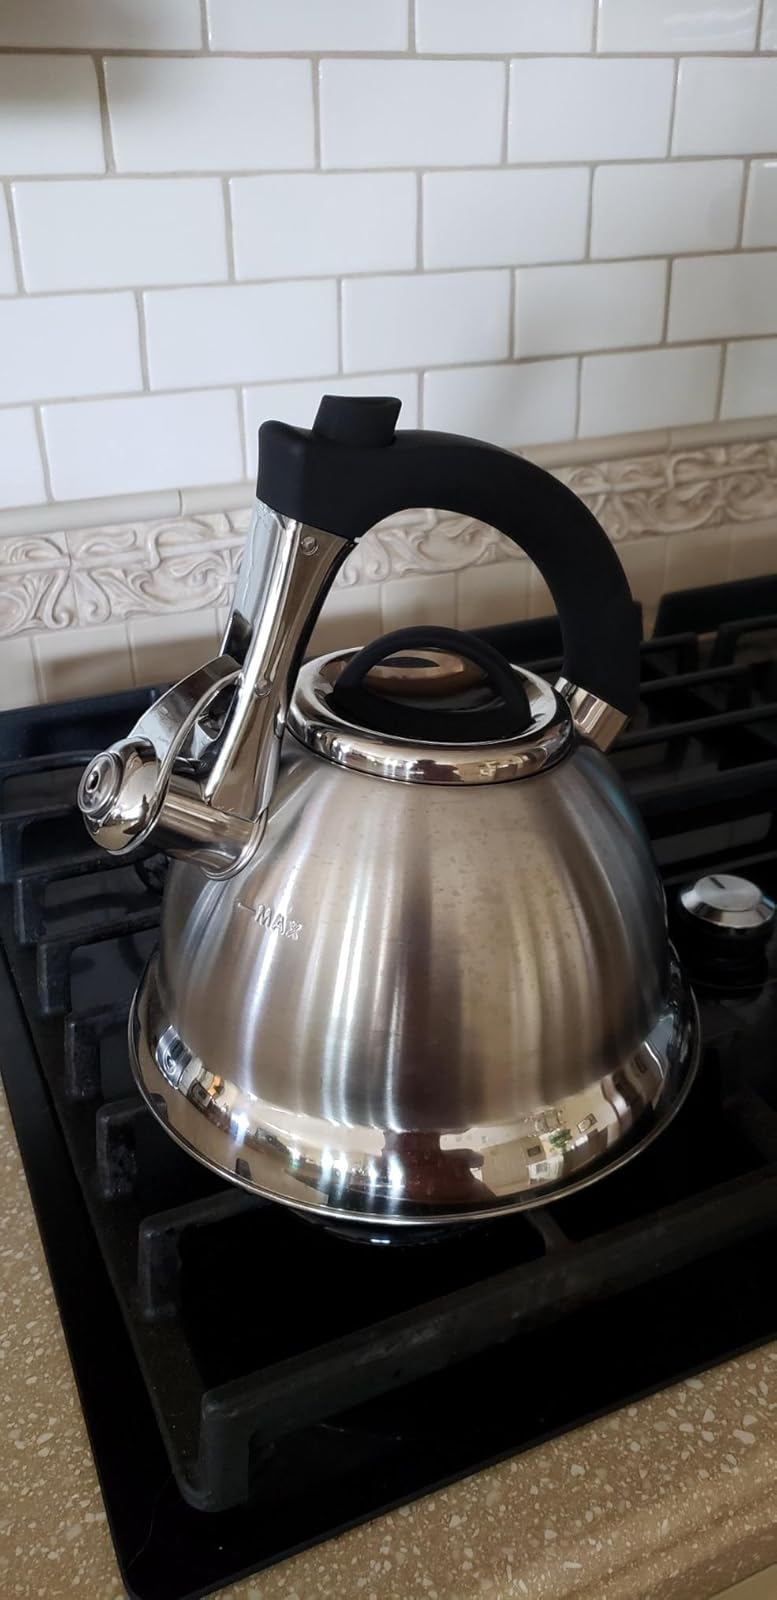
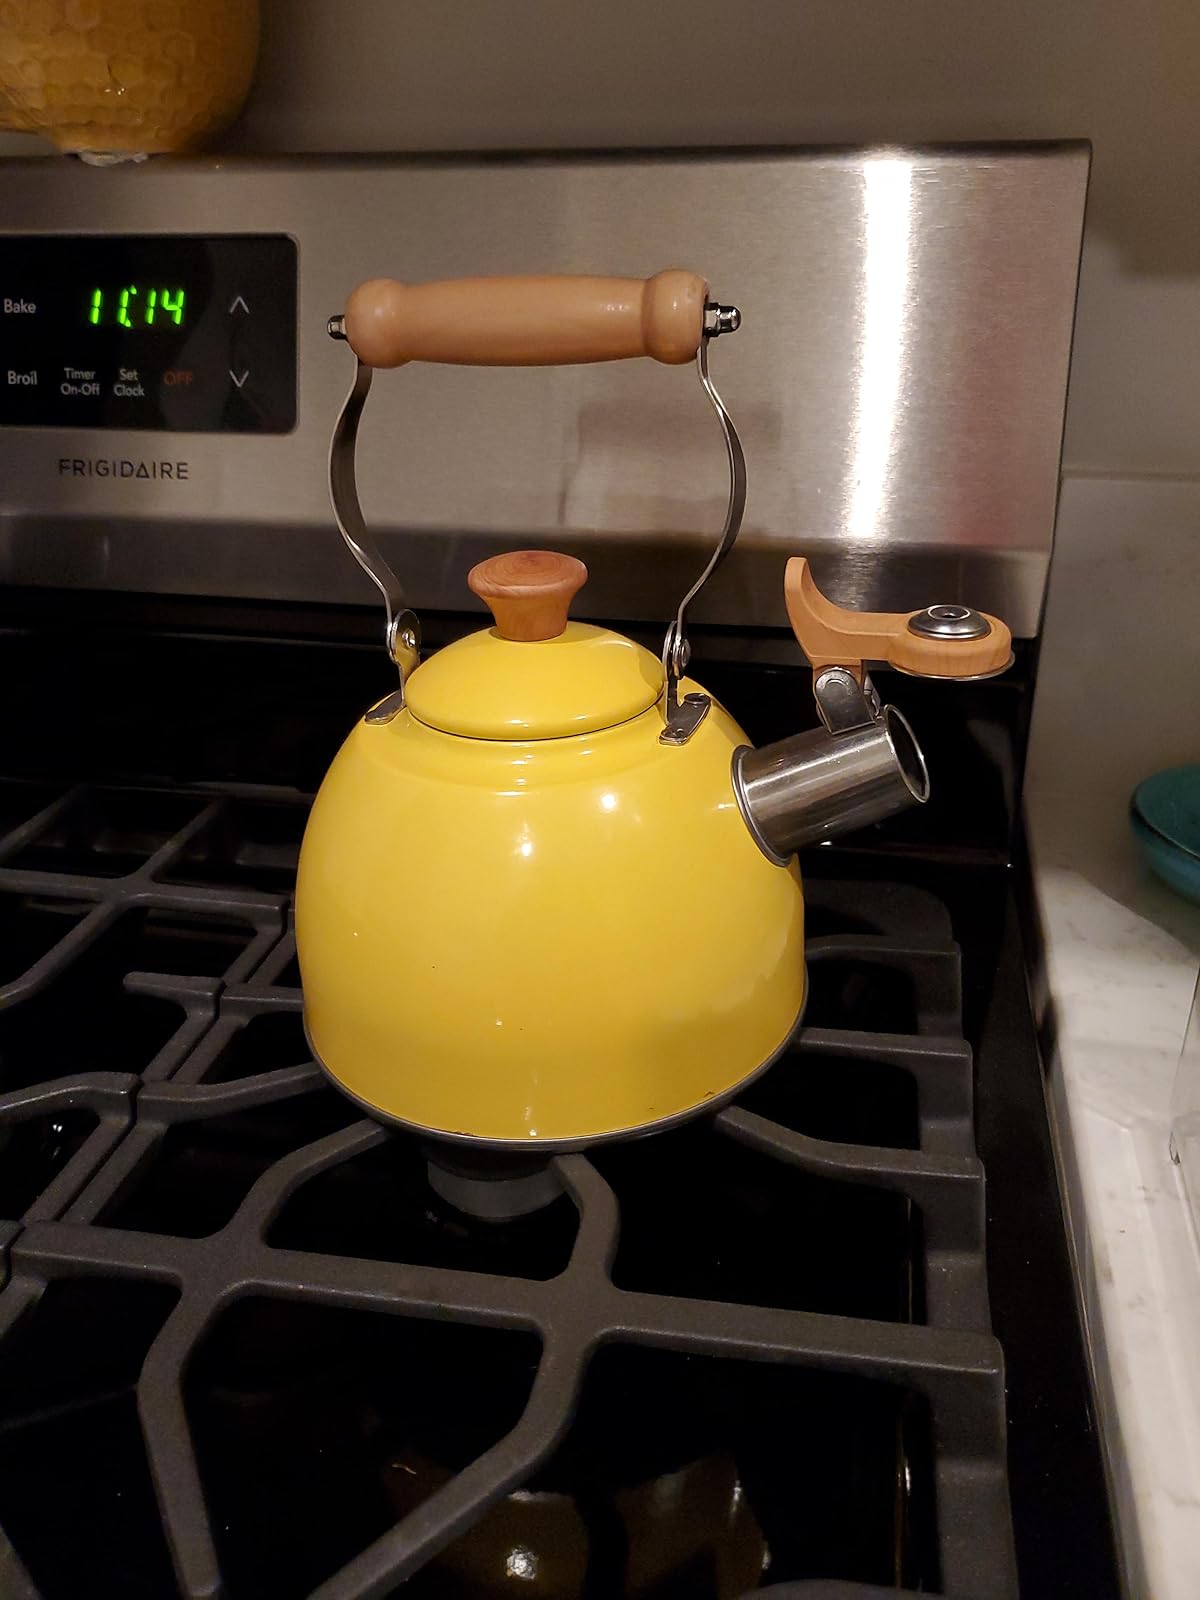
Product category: items_kettle
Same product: no